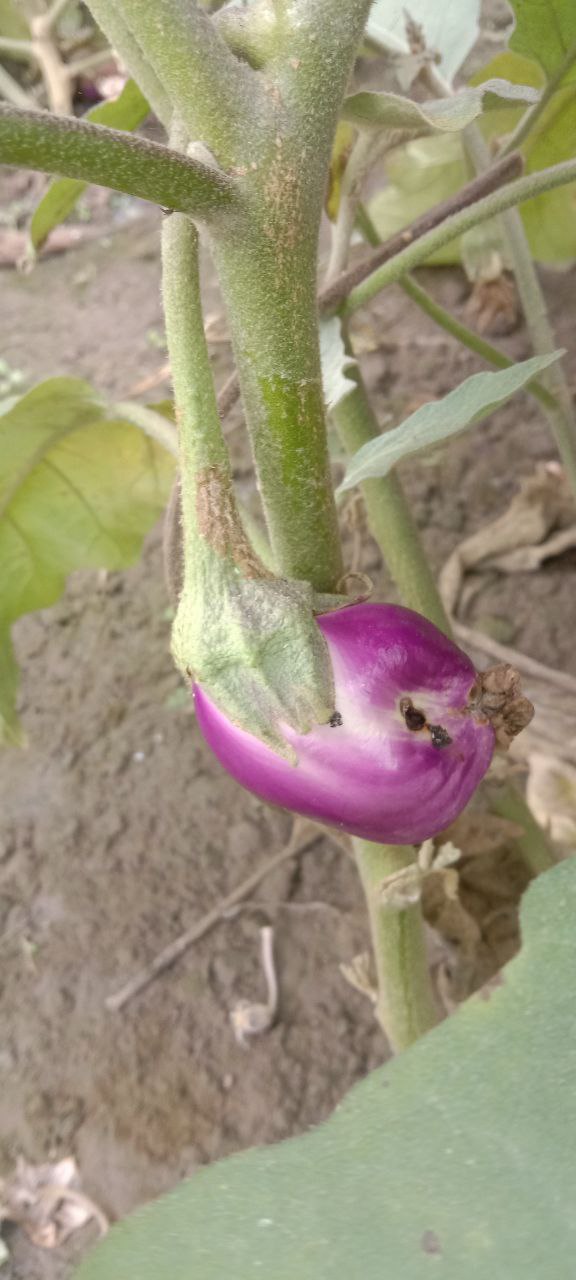
Label: Shoot and Fruit Borer